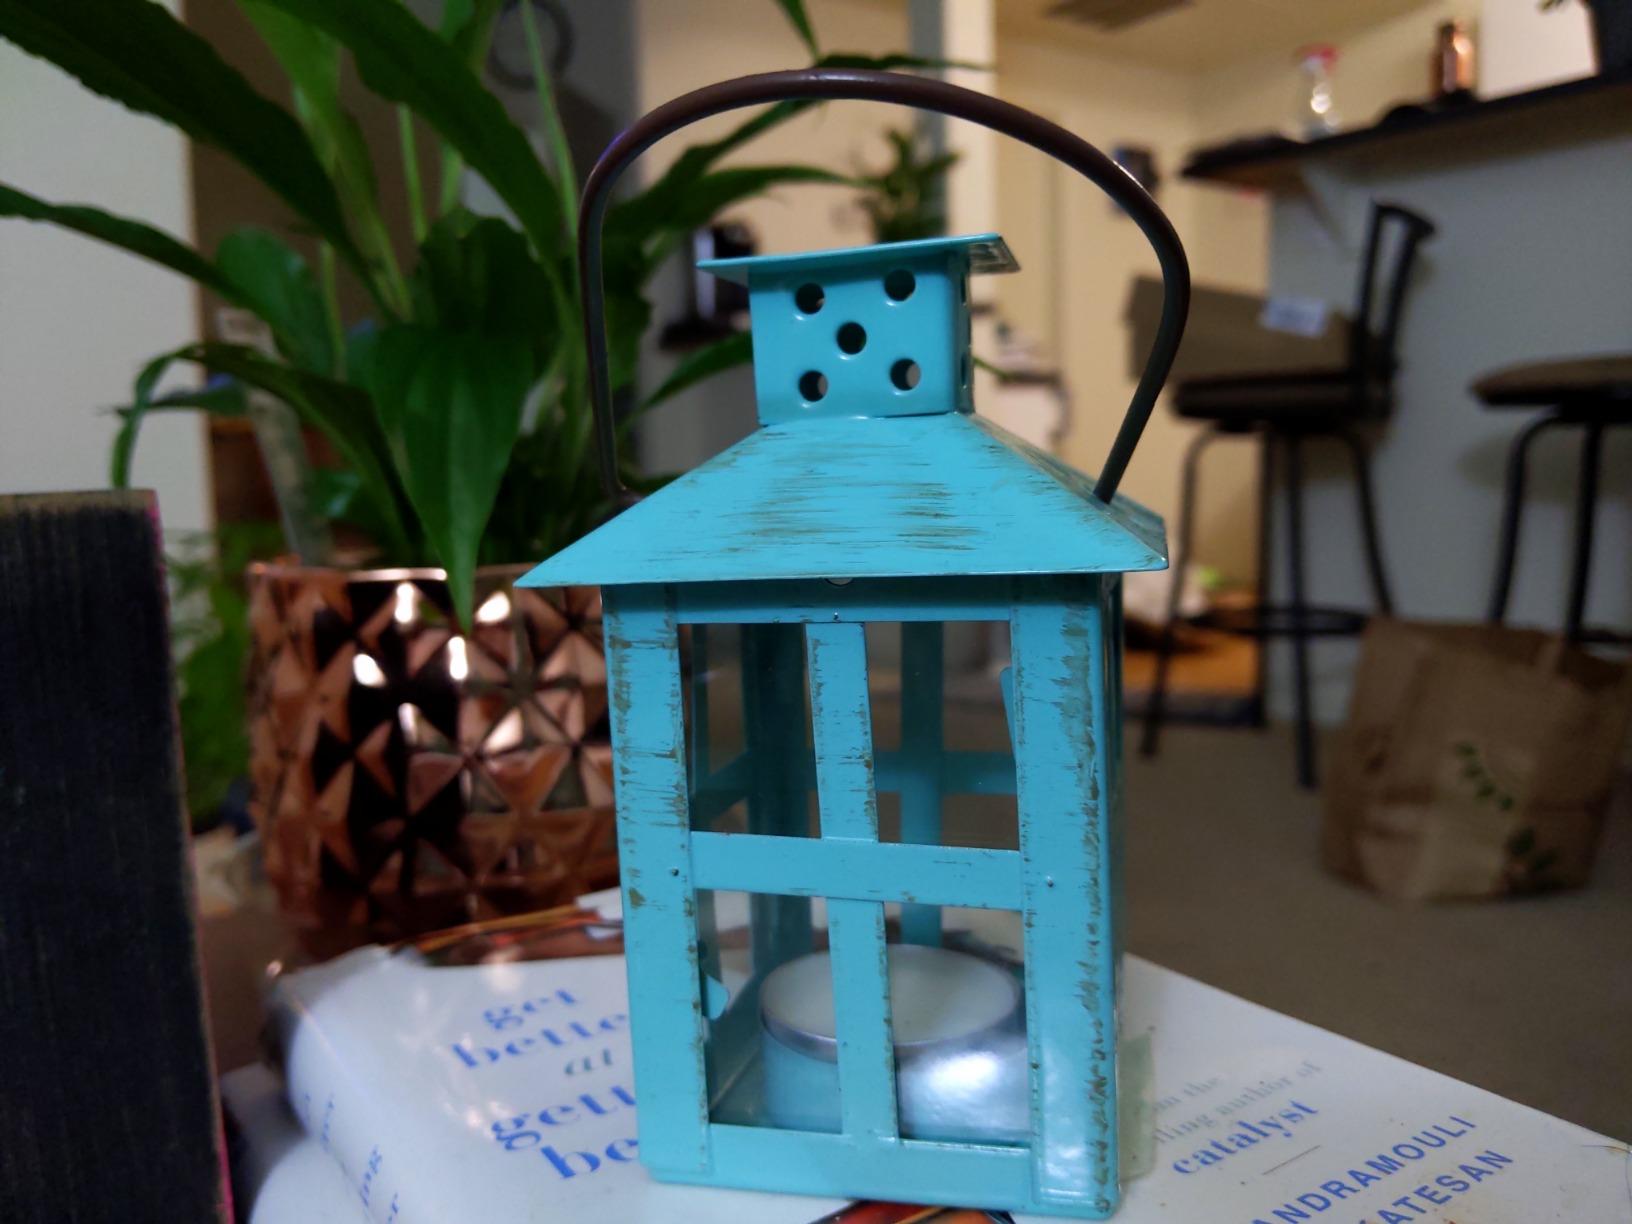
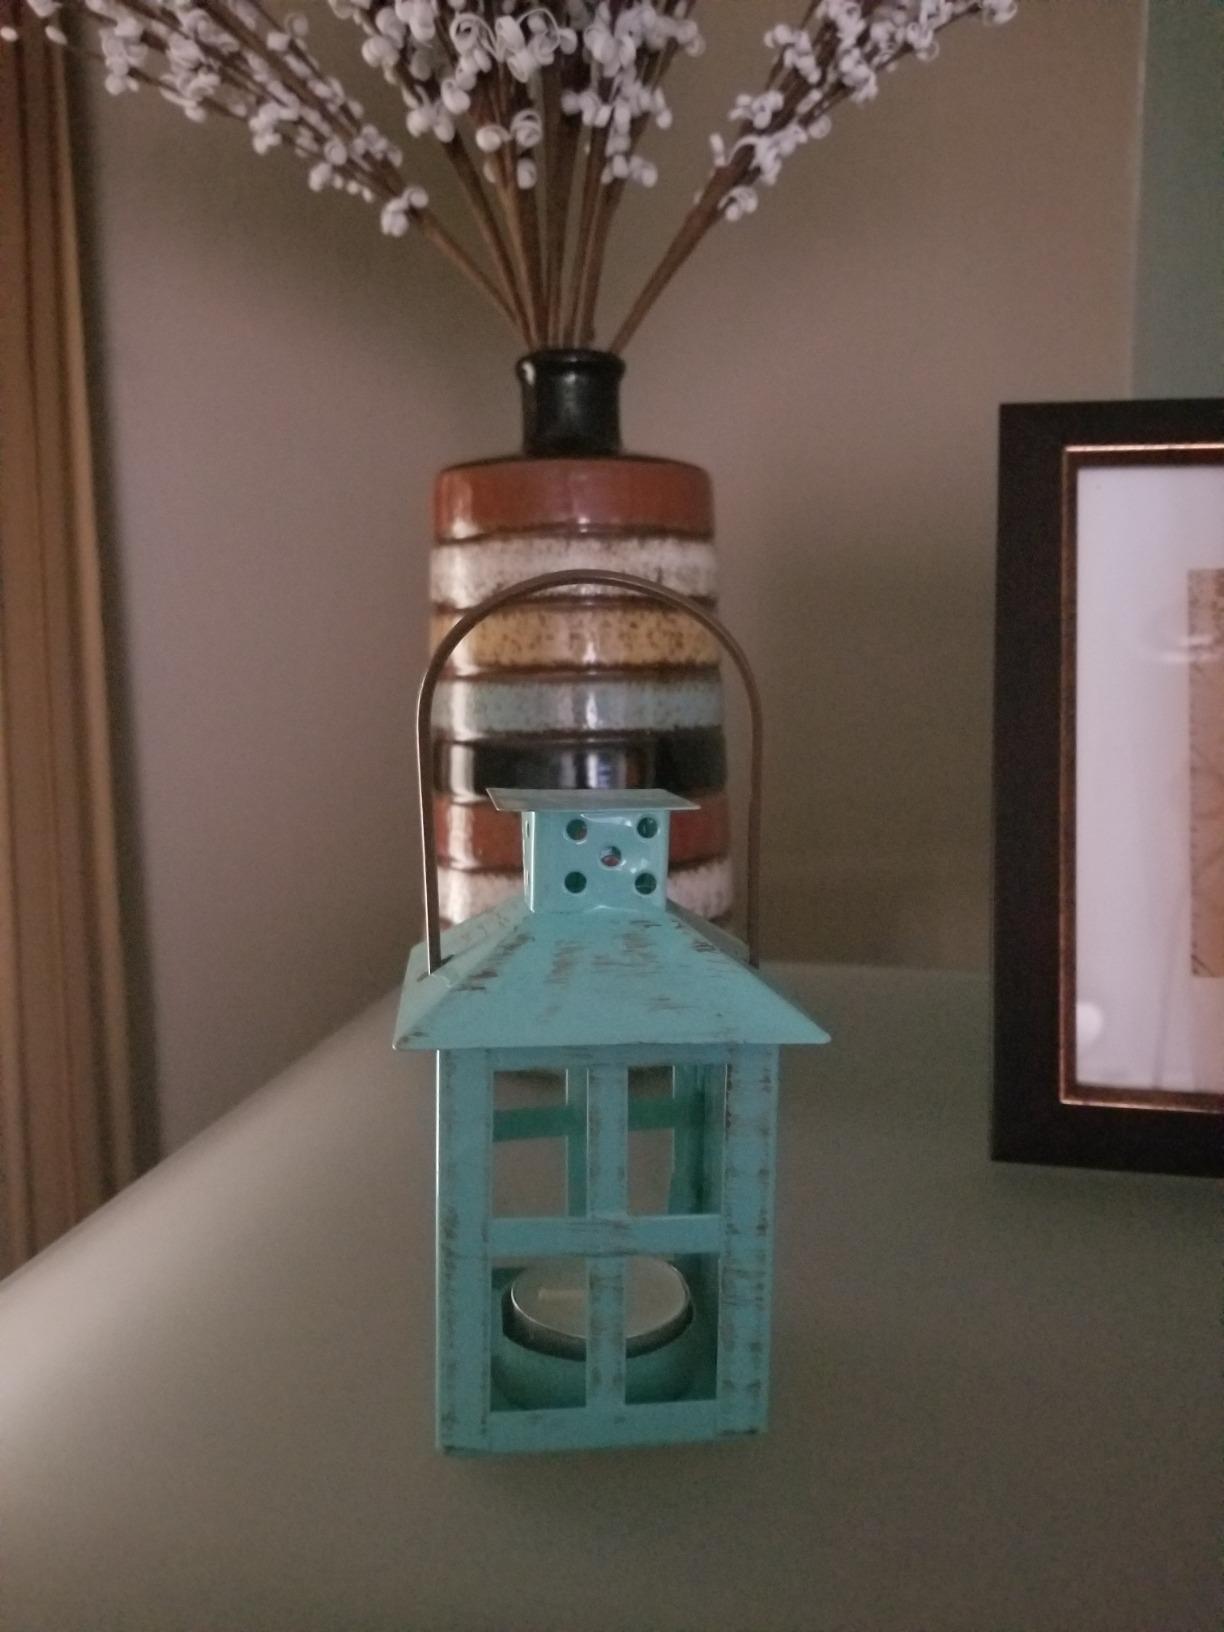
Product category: lantern
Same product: yes